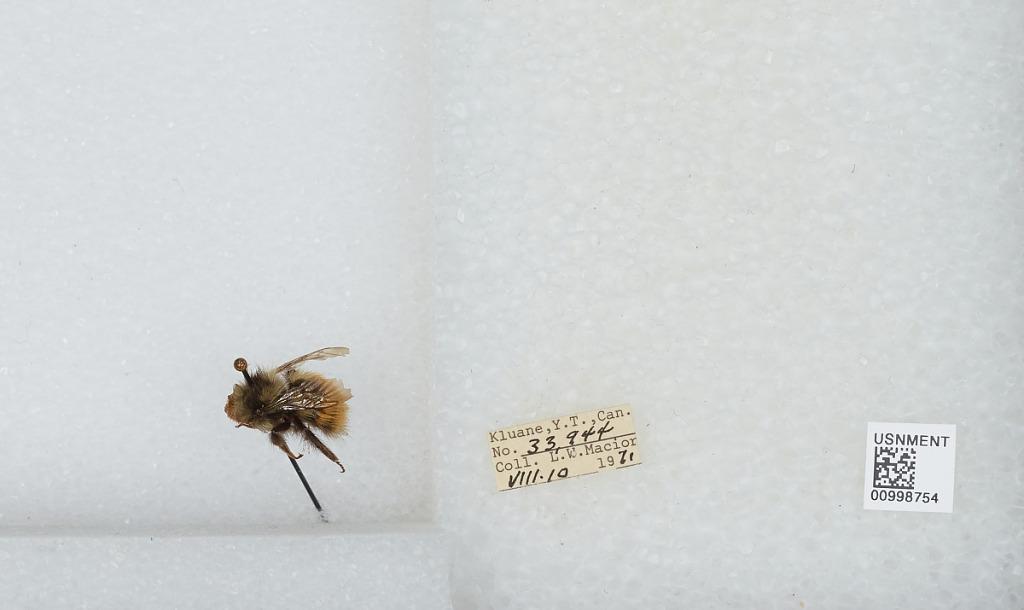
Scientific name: Bombus (Pyrobombus) melanopygus Nylander
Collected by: L. Macior
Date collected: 1971-8-10
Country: Canada
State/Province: Yukon Territory
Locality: Klaune
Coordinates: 60.7132, -139.474